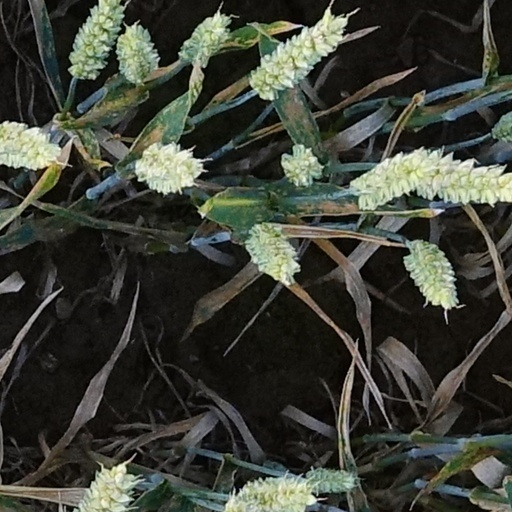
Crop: wheat